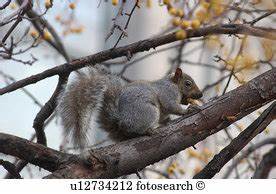
Label: squirrel